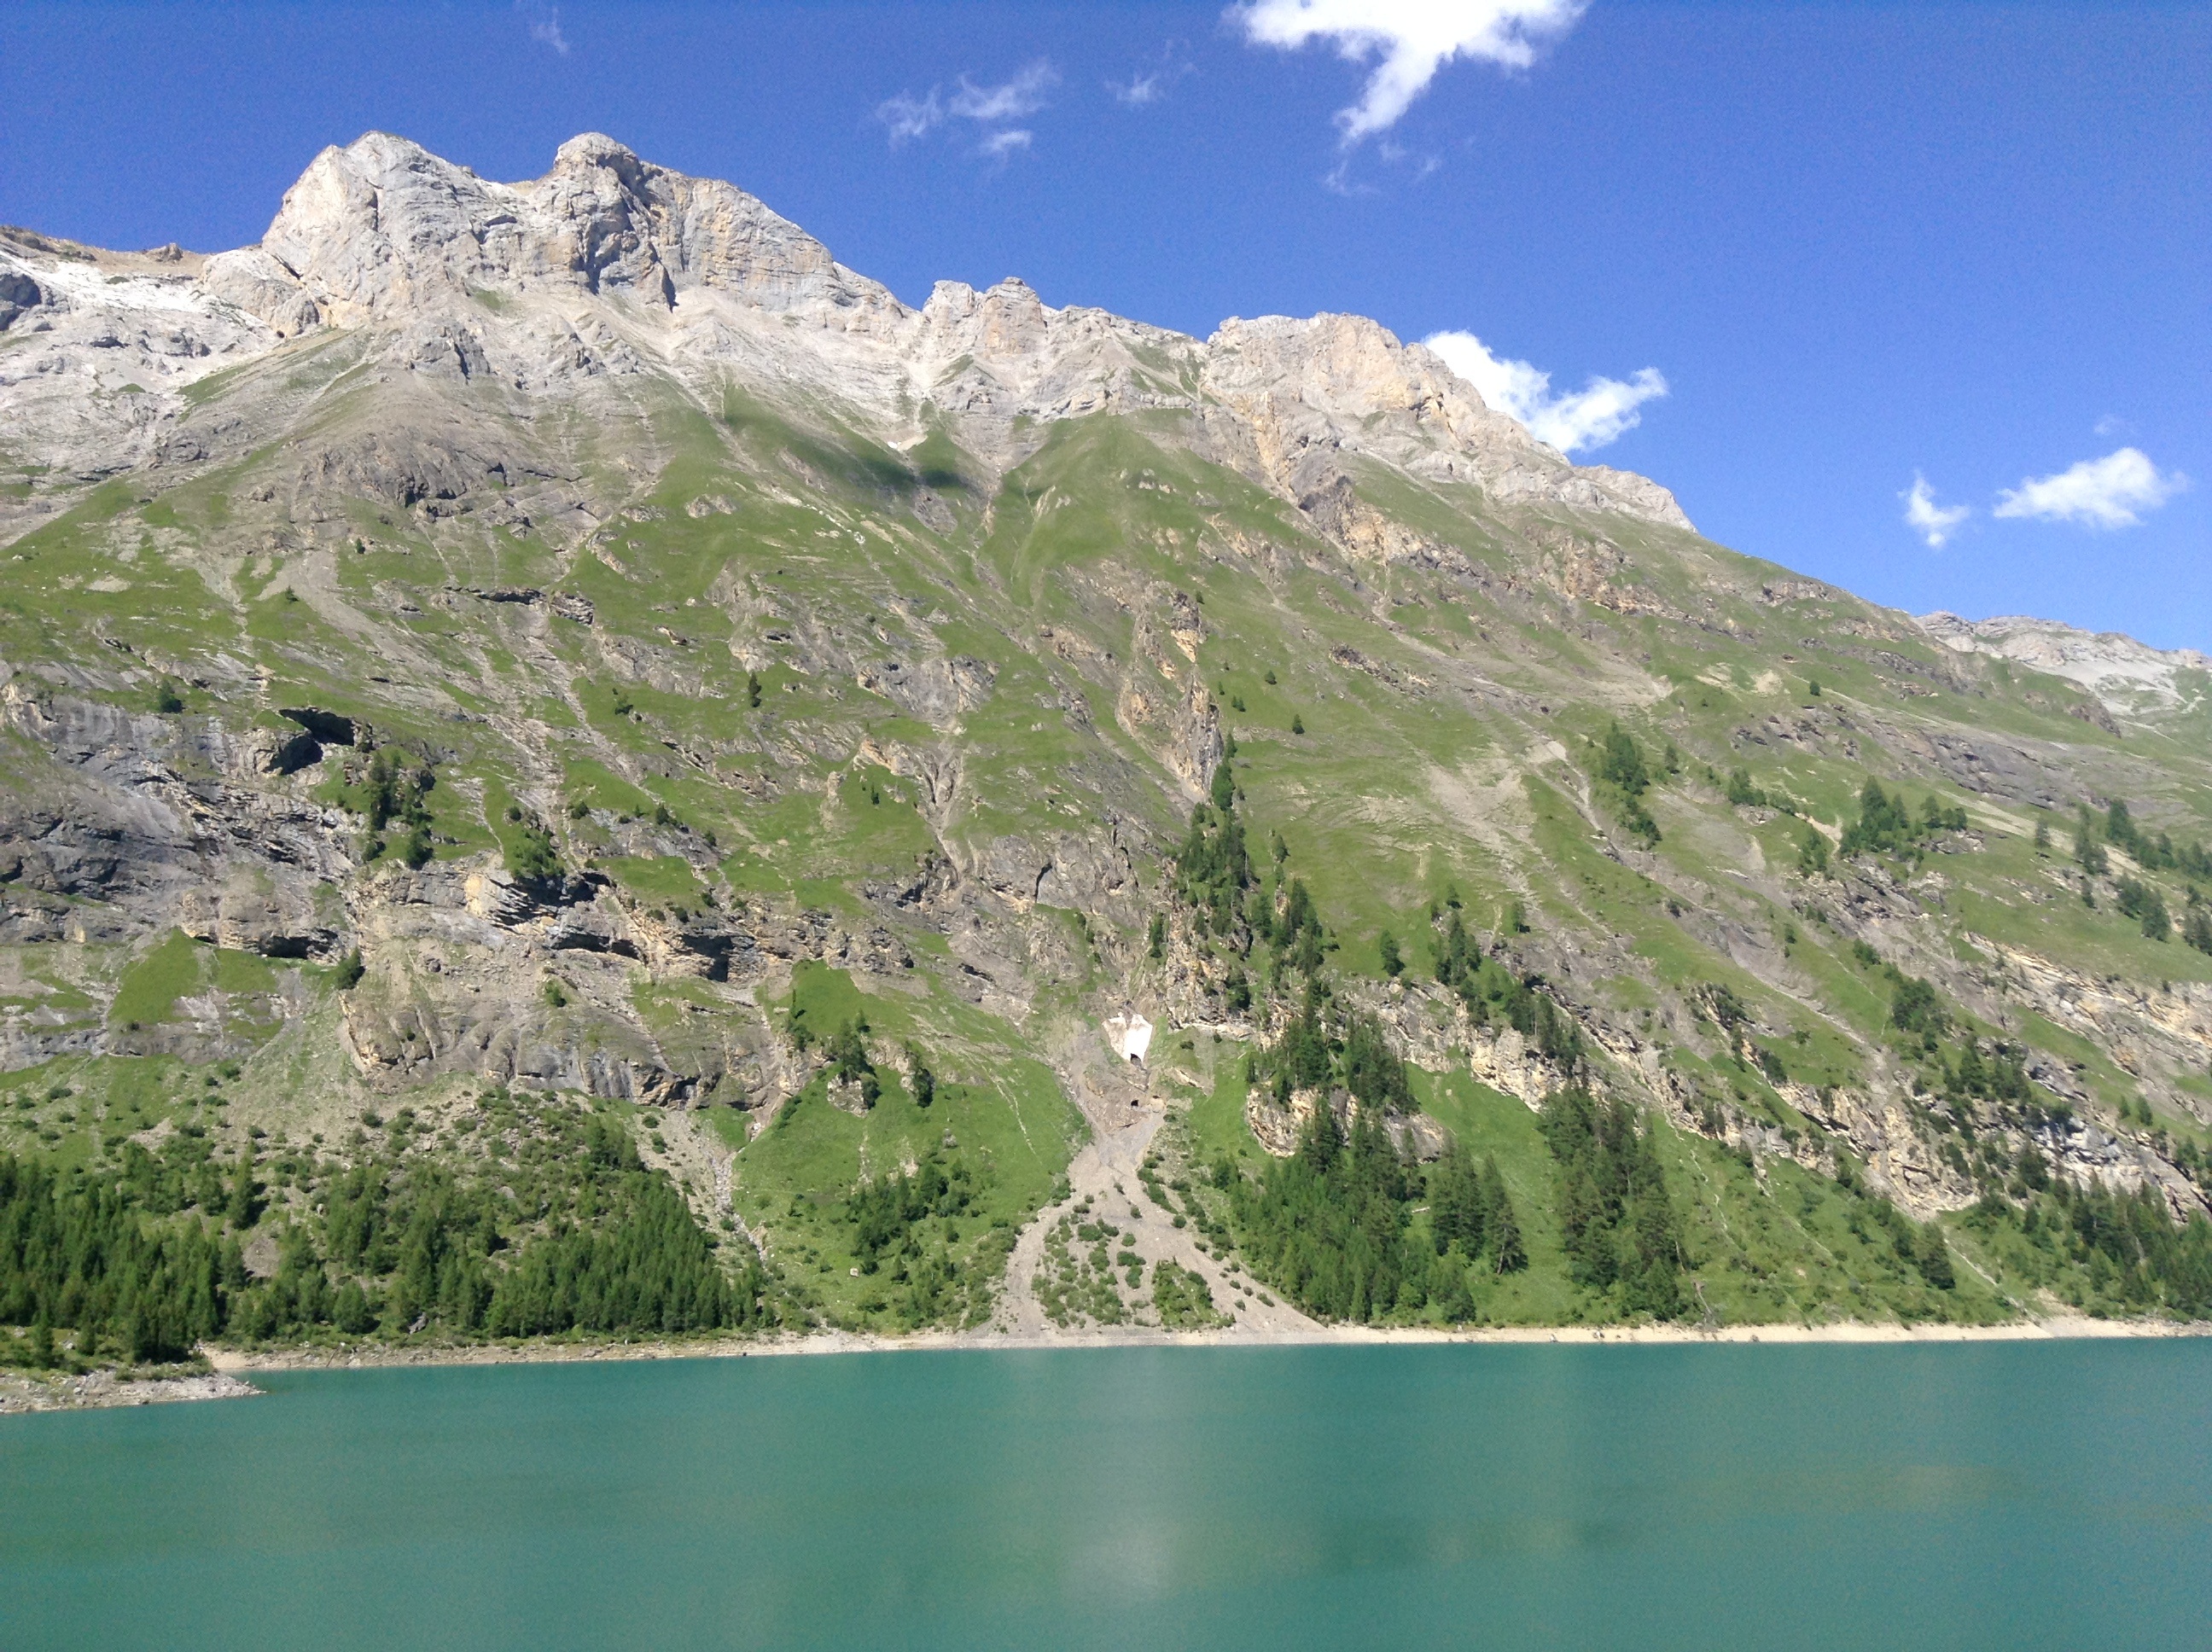
landscape, water, nature, mountain, lake, valley, mountain range, fjord, reservoir, ridge, alps, plateau, switzerland, fell, loch, landform, tarn, mountain pass, geographical feature, mountainous landforms